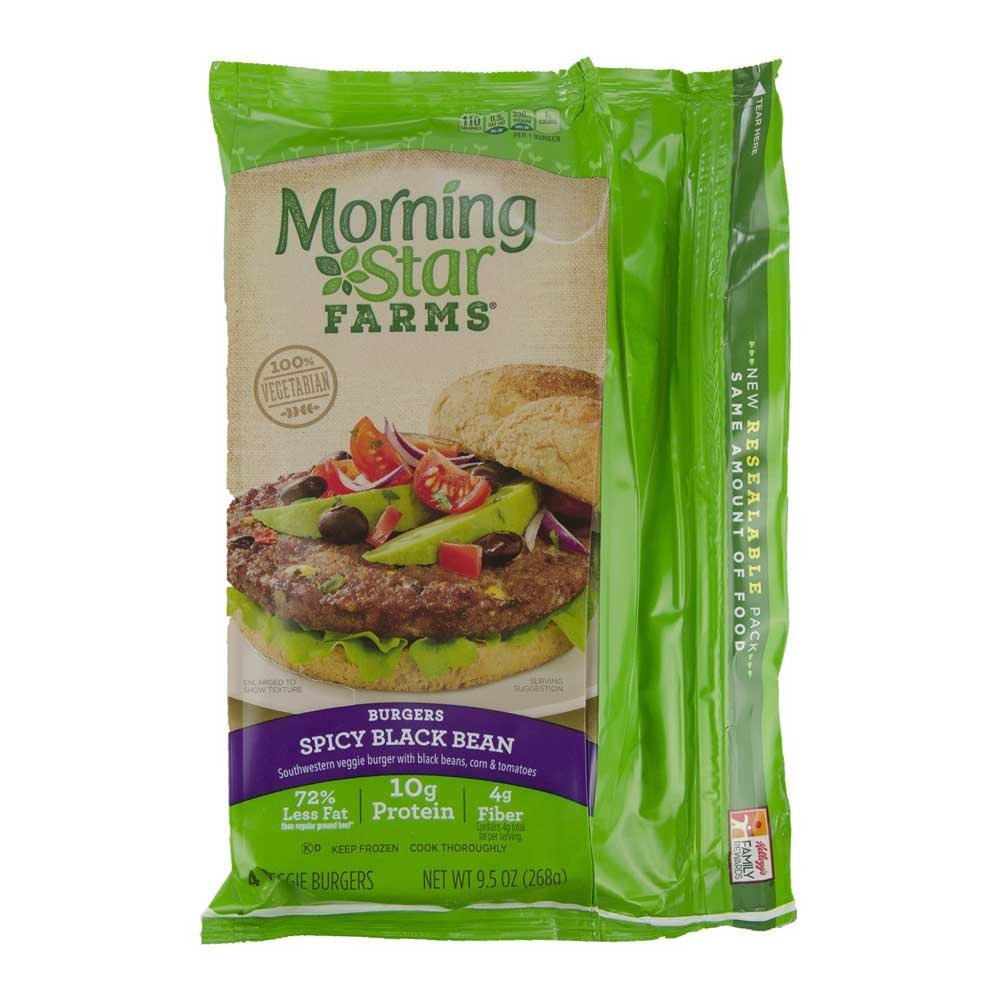
Item Name: Morningstar Farms Spicy Black Bean Veggie Burgers, 9.5 Ounce -- 8 per case.
Bullet Point: Ships frozen, CANNOT be cancelled after being processed.
Product Description: Morningstar Farms Spicy Black Bean Veggie Burgers, 9.5 Ounce -- 8 per case. The item is a good fit for: Business & Industry, Caterers, Colleges / Universities, Commercial, Hospitals, For Dinner, For Lunch. Kosher; Vegetarian, Country of Origin: United States
Value: 76.0
Unit: Ounce

Price: 4.89